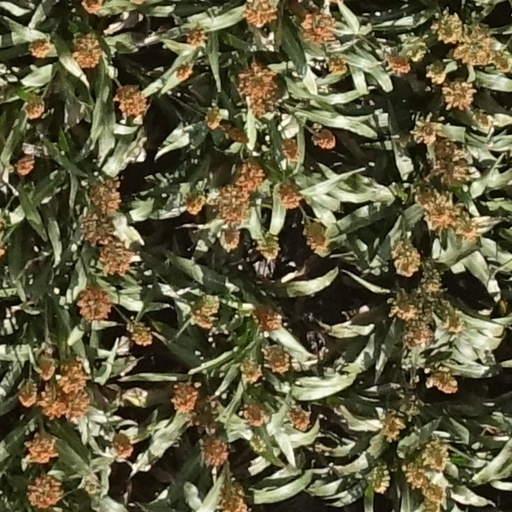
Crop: sorghum